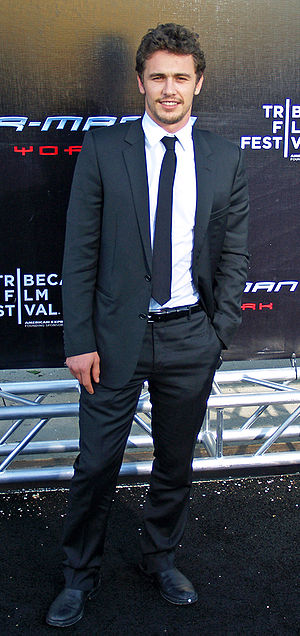
James Franco
James Edward Franco er en amerikansk skuespiller, filminstruktør, manuskriptforfatter, filmproducer, forfatter og kunstner. Han har spillet med tv-serien Freaks and Geeks og har medvirket i adskillige ungdomsfilm. Han har vundet en Golden Globe for at spille titelrollen i tv-filmen James Dean, men er nok blevet kendt blandt publikum for sin rolle som Harry Osborn i Spider-Man-filmene. I 2006 medvirkede Franco i tre Hollywood film, Tristan & Isolde, Annapolis og Flyboys. I 2010 blev Franco nomineret til endnu en Golden Globe for sin præstation i filmen 127 Hours, hvor han spiller Aron Ralston, der var ude for en ulykke i Utah og sad fastklemt i en canyon i seks dage, inden han tog drastiske midler i brug for at overleve.